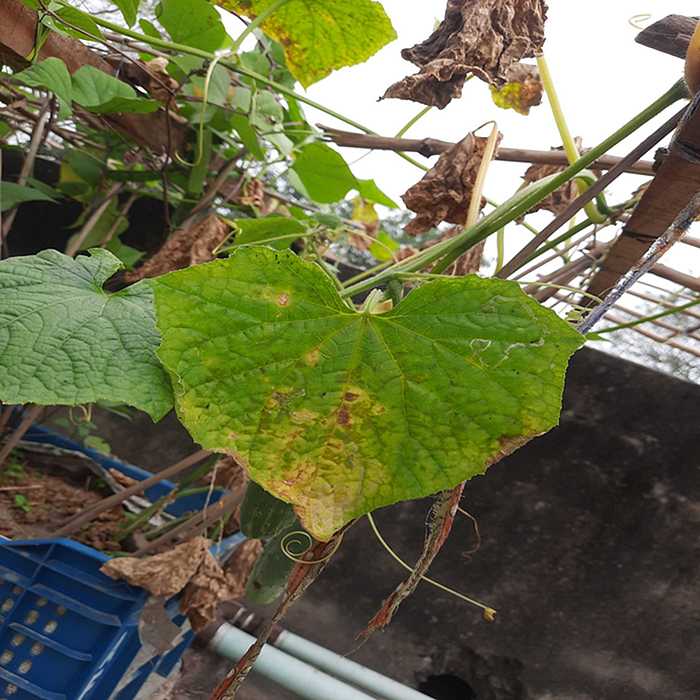
Plant: Cucumber
Label: Anthracnose lesions